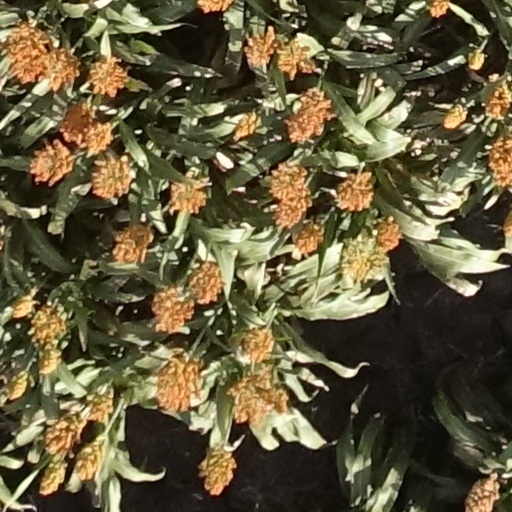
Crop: sorghum